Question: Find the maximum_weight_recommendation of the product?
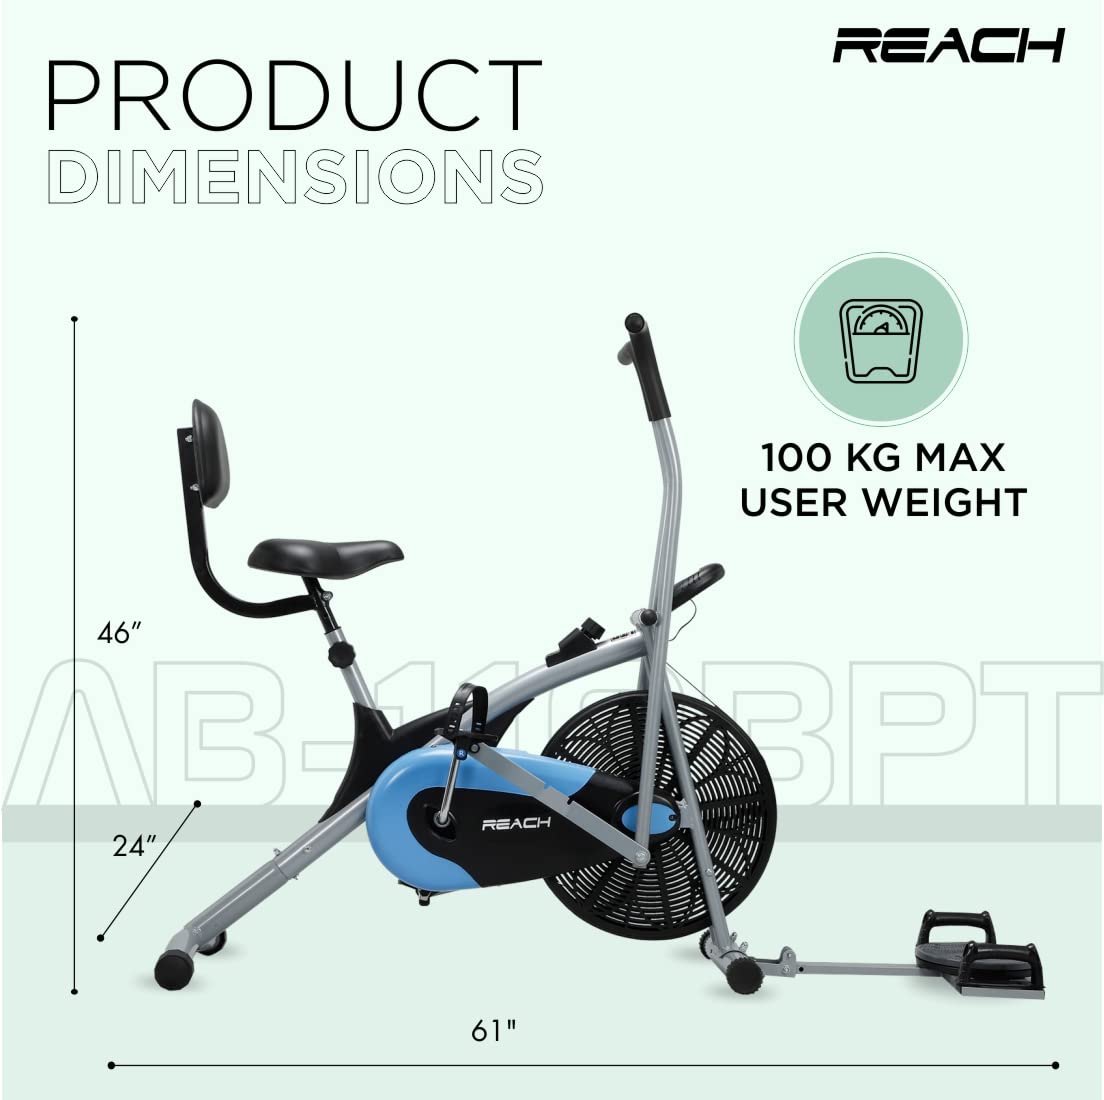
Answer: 100 kilogram